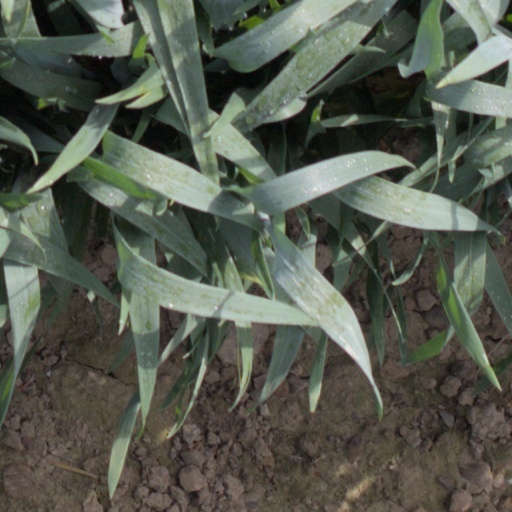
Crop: wheat